Josef Clemens

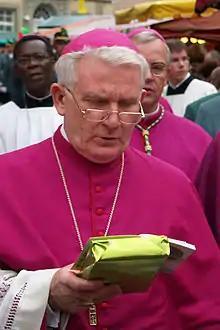
Clemens in Paderborn (2007).

Josef Clemens (born 20 June 1947 in Siegen) is a German bishop. He was Secretary of the Pontifical Council for the Laity from November 2003 until it ceased operations on 1 September 2016. He was personal secretary to Cardinal Joseph Ratzinger (later Pope Benedict XVI) from 1984 to 2003.